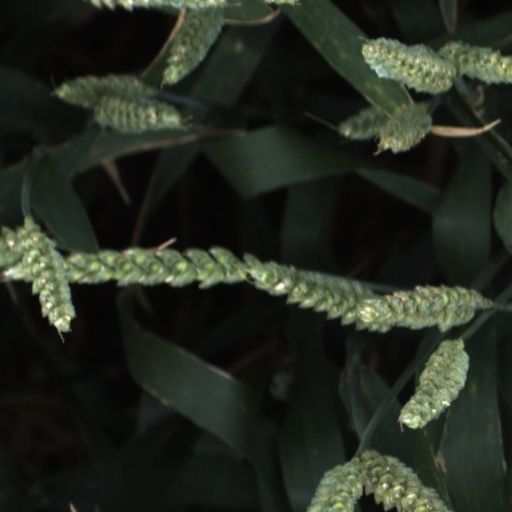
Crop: wheat